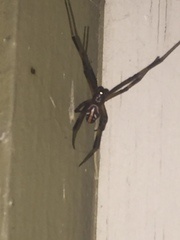
Species: Lactrodectus_hesperus